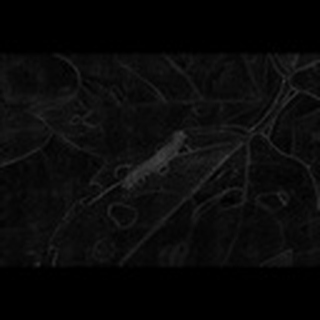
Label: cotton_army_worm